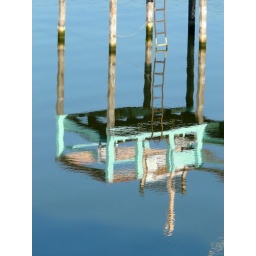
Rental house pier. Reflection in water